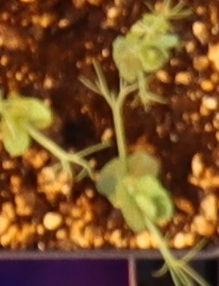
Label: Field Pea